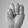
ASL letter: M